Briann January

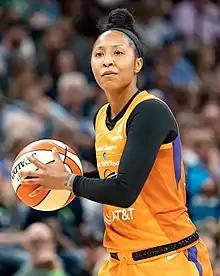
January in 2019

Briann January (born January 11, 1987) is an American former professional basketball player in the Women's National Basketball Association (WNBA) and current assistant coach for the Indiana Fever of the WNBA.After a successful college career at Arizona State University, January was drafted by the Indiana Fever with the sixth overall pick in the 2009 WNBA draft. She has also played for the Phoenix Mercury, the Connecticut Sun, and the Seattle Storm.